Public housing estates in Ma On Shan

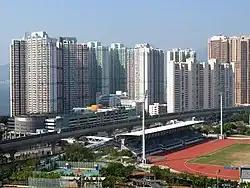
Chung On Estate

Chung On Estate is the fourth public housing estate in Ma On Shan. It is built on the reclaimed land approaching Sha Tin Hoi and Tolo Harbour. It consists of 5 residential blocks completed between 1996 and 2001, offering a total of 3,000 units. Besides, there is a shopping mall (Chung On Shopping Centre) inside of the housing estate.